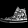
Label: Sneaker